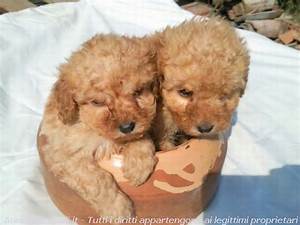
Label: dog